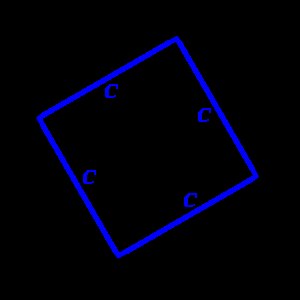
Den pythagoræiske læresætning / Beviser / Bevis ud fra arealer
Pythagoras' bevis.
Den pythagoræiske læresætning beskriver forholdet mellem sidelængderne i en retvinklet trekant. Det er en af de grundlæggende sætninger i den euklidiske geometri. Den siger, at i alle retvinklede trekanter er summen af kateternes kvadrat lig hypotenusens kvadrat. Sætningen kan også udtrykkes som ligning, idet kateternes længder benævnes og og hypotenusens benævnes, ligesom på illustrationen: